Burrwood, Louisiana

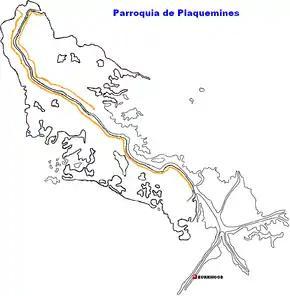
Location of Burrwood within Plaquemines Parish, Louisiana.

Burrwood was a community located near the far south end of the delta of the Mississippi River in Plaquemines Parish, Louisiana, United States. At one time the town had an estimated population of 1,000, but today it is uninhabited, with most of its territory fully or partially submerged by coastal erosion.